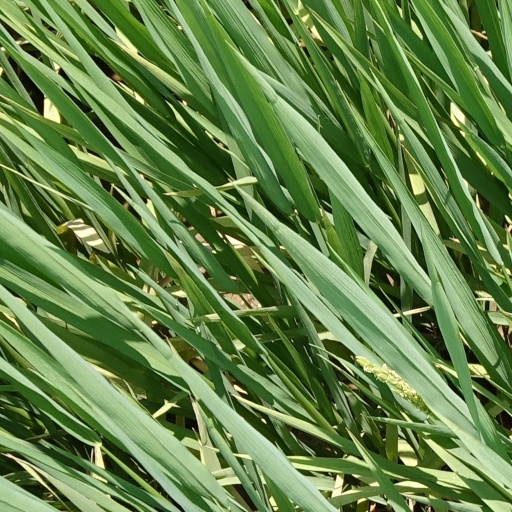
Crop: rice